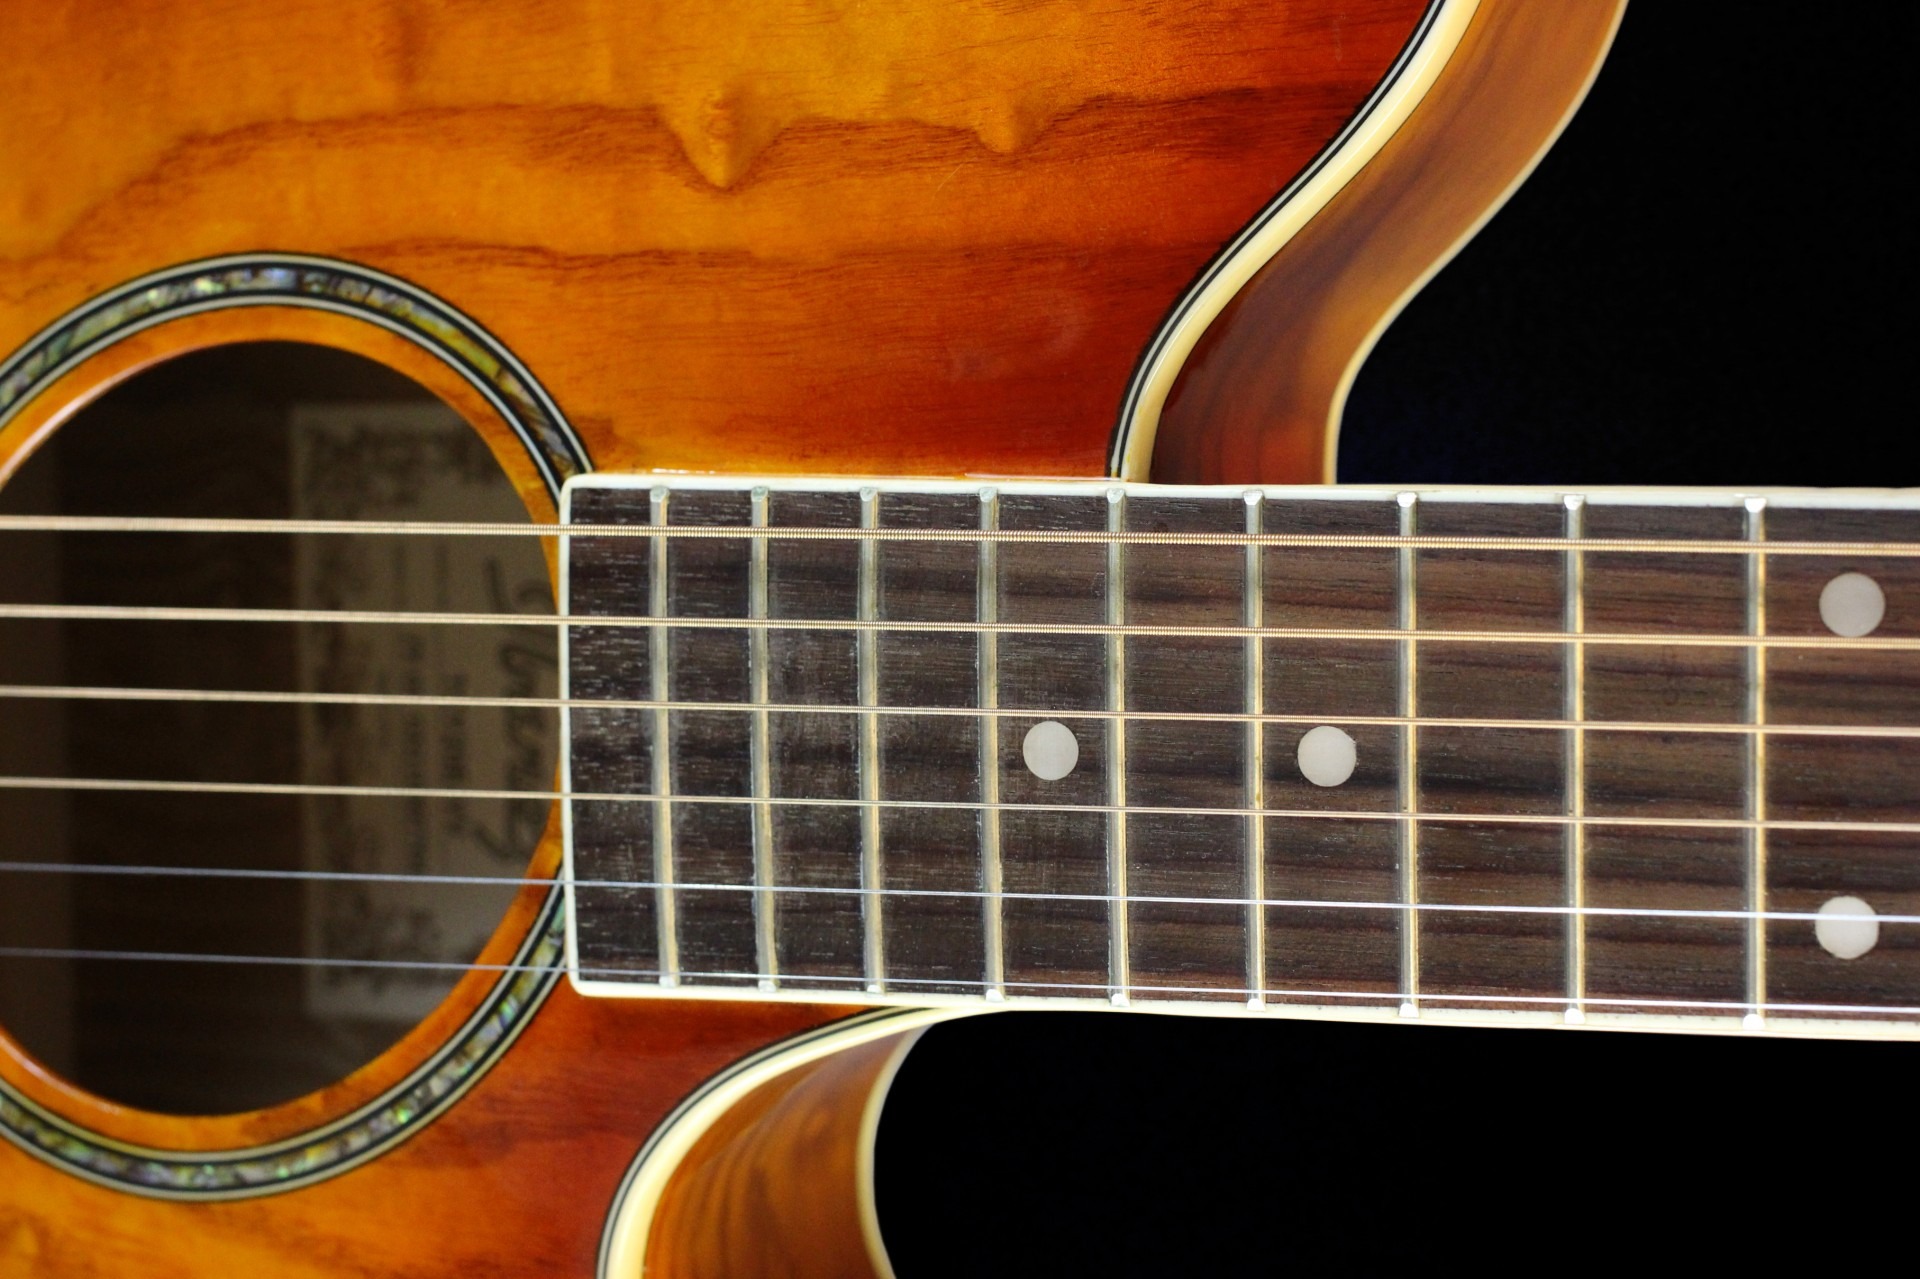
music, guitar, acoustic guitar, acoustic, musical instrument, stringed instrument, bassist, strings, bass guitar, cuatro, string instrument, plucked string instruments, slide guitar, acoustic electric guitar, jazz guitarist